Technosignature

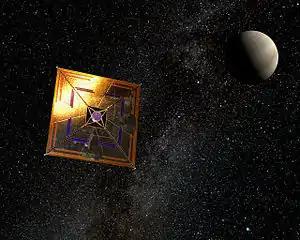
The IKAROS light sail of 2010

Various astronomers, including Avi Loeb of the Harvard-Smithsonian Center for Astrophysics. Edwin L. Turner of Princeton University, and Thomas Beatty of the University of Wisconsin have proposed that artificial light from extraterrestrial planets, such as that originating from cities, industries, and transport networks, could be detected and signal the presence of an advanced civilization.